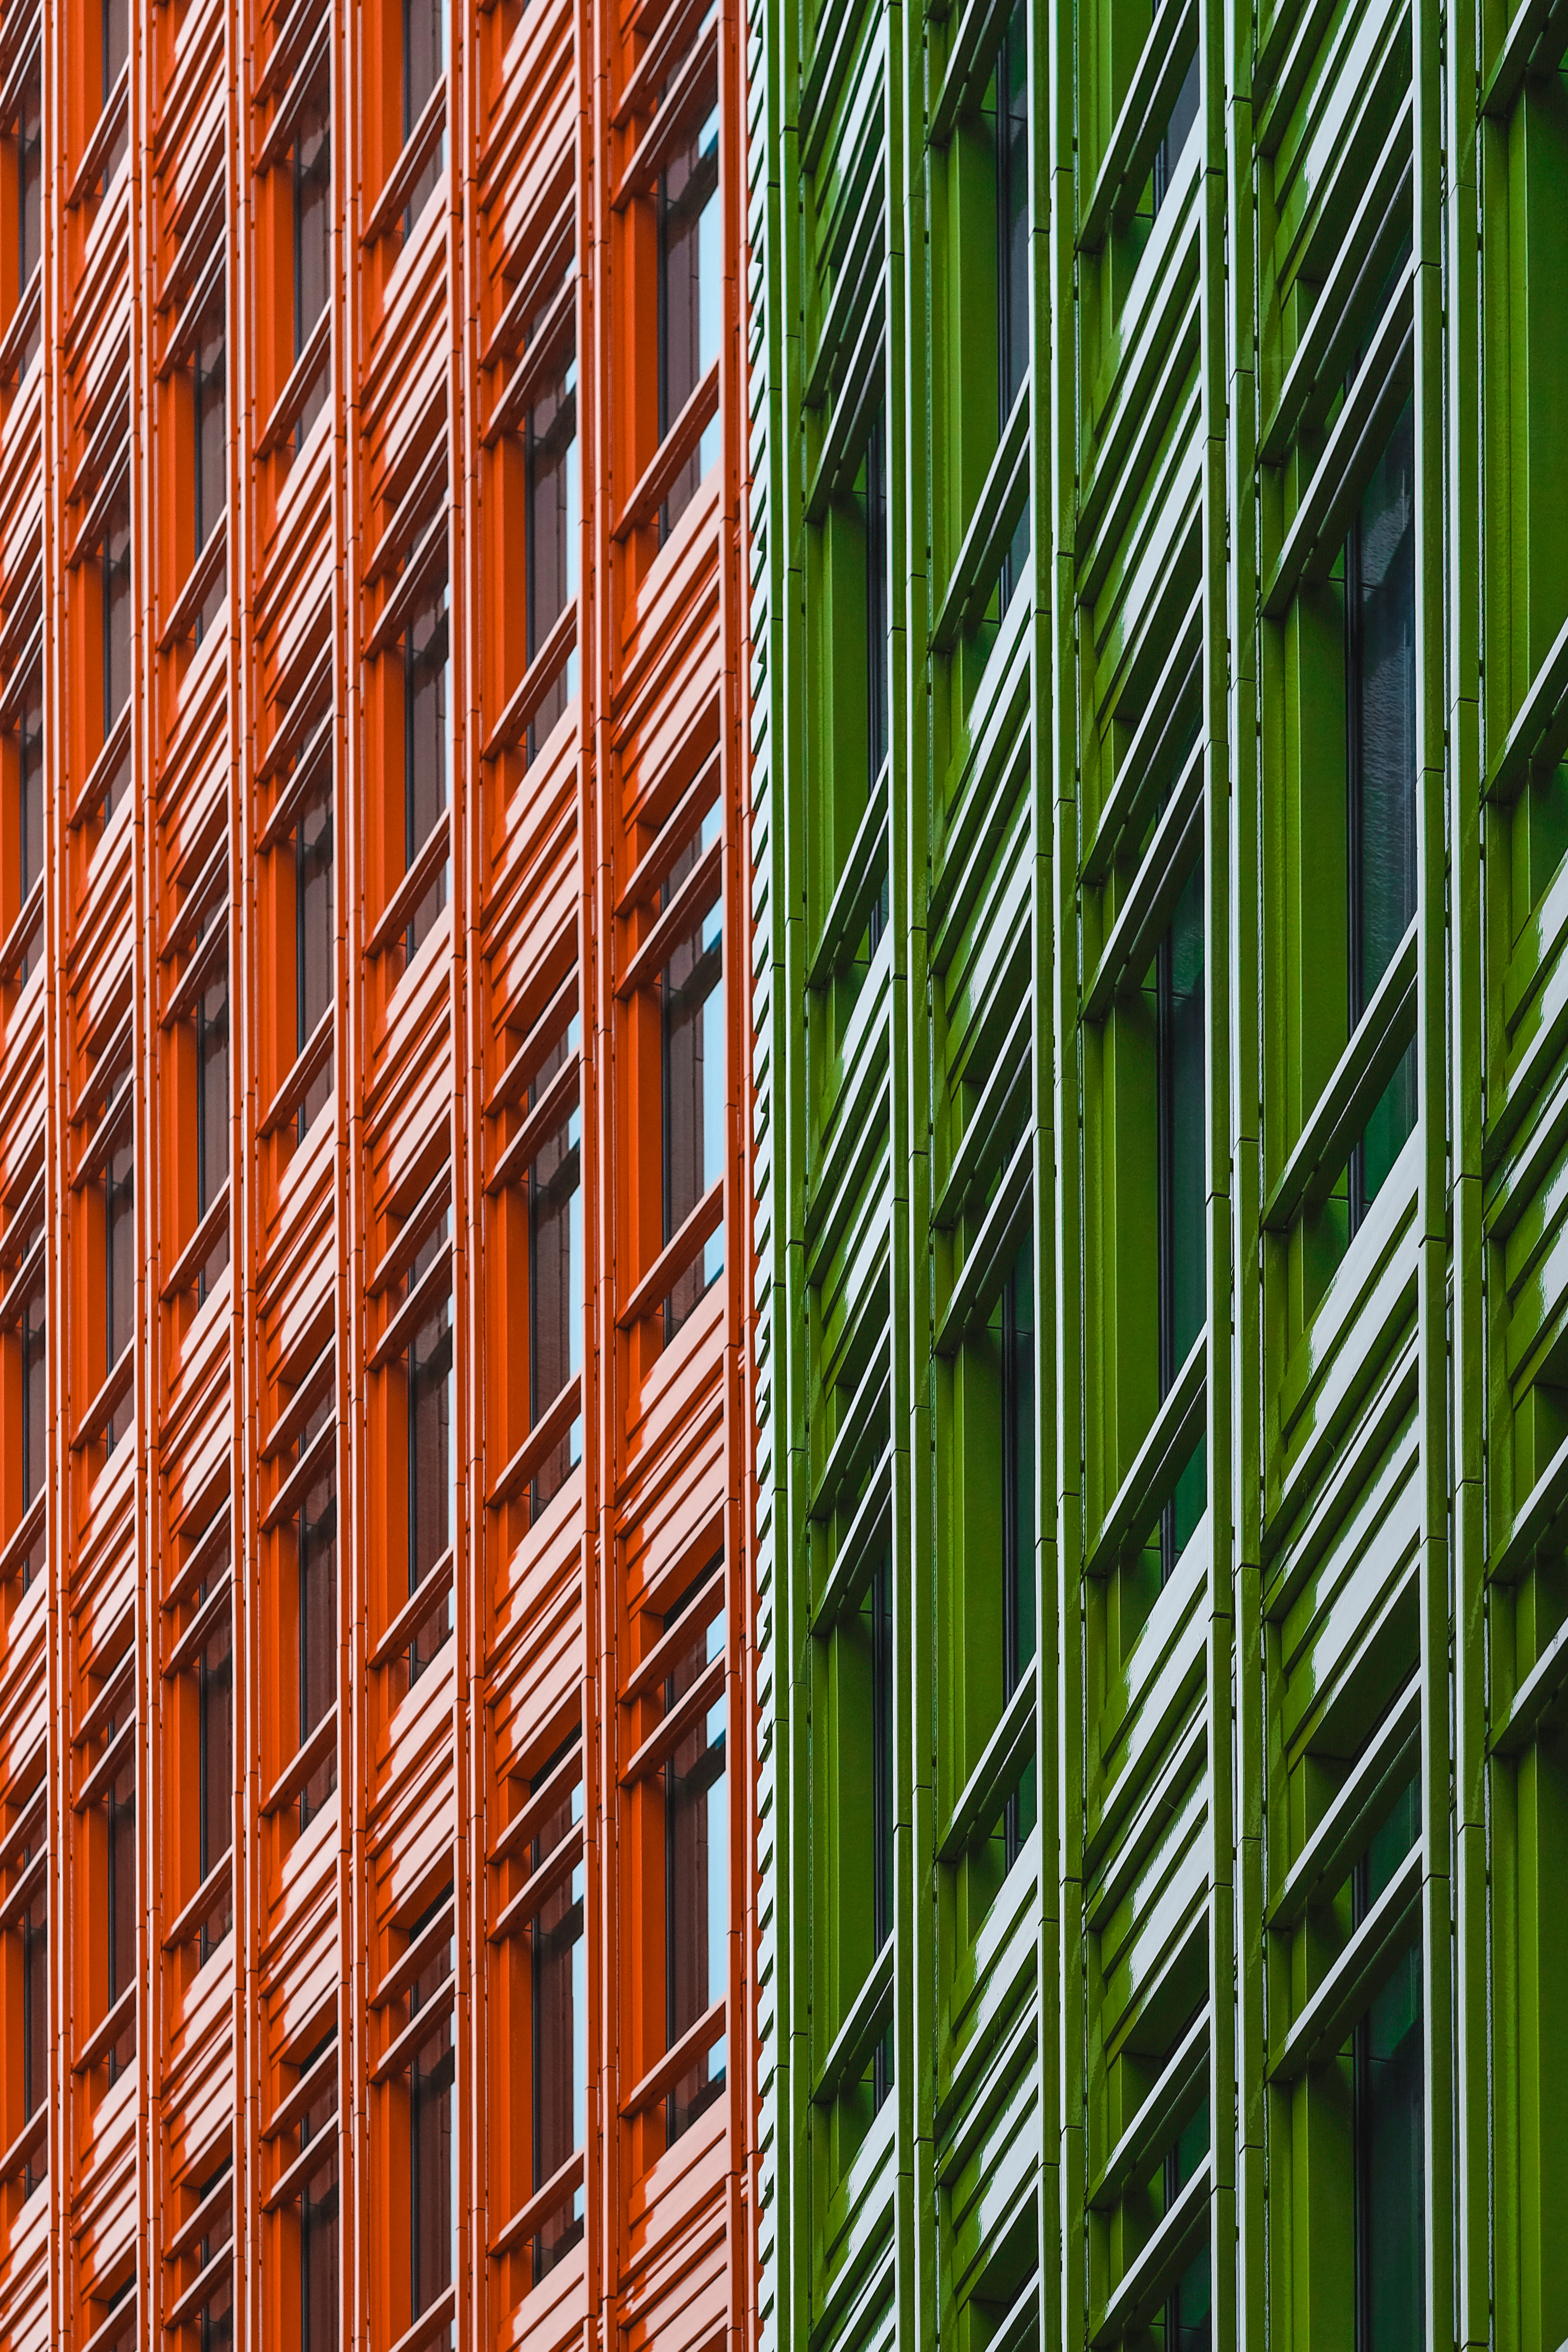
architecture, wood, window, skyscraper, wall, line, green, facade, tower block, interior design, design, symmetry, condominium, urban area, window covering